Fred Graham (sculptor)

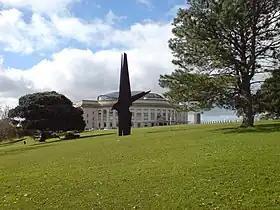
"Kaitiaki", Auckland Domain

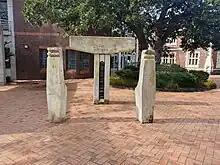
"Justice", Auckland High Court

In 2017, Graham was awarded Te Tohu mō Te Arikinui Dame Te Atairangikaahu, the exemplary/supreme award at the Te Waka Toi awards.